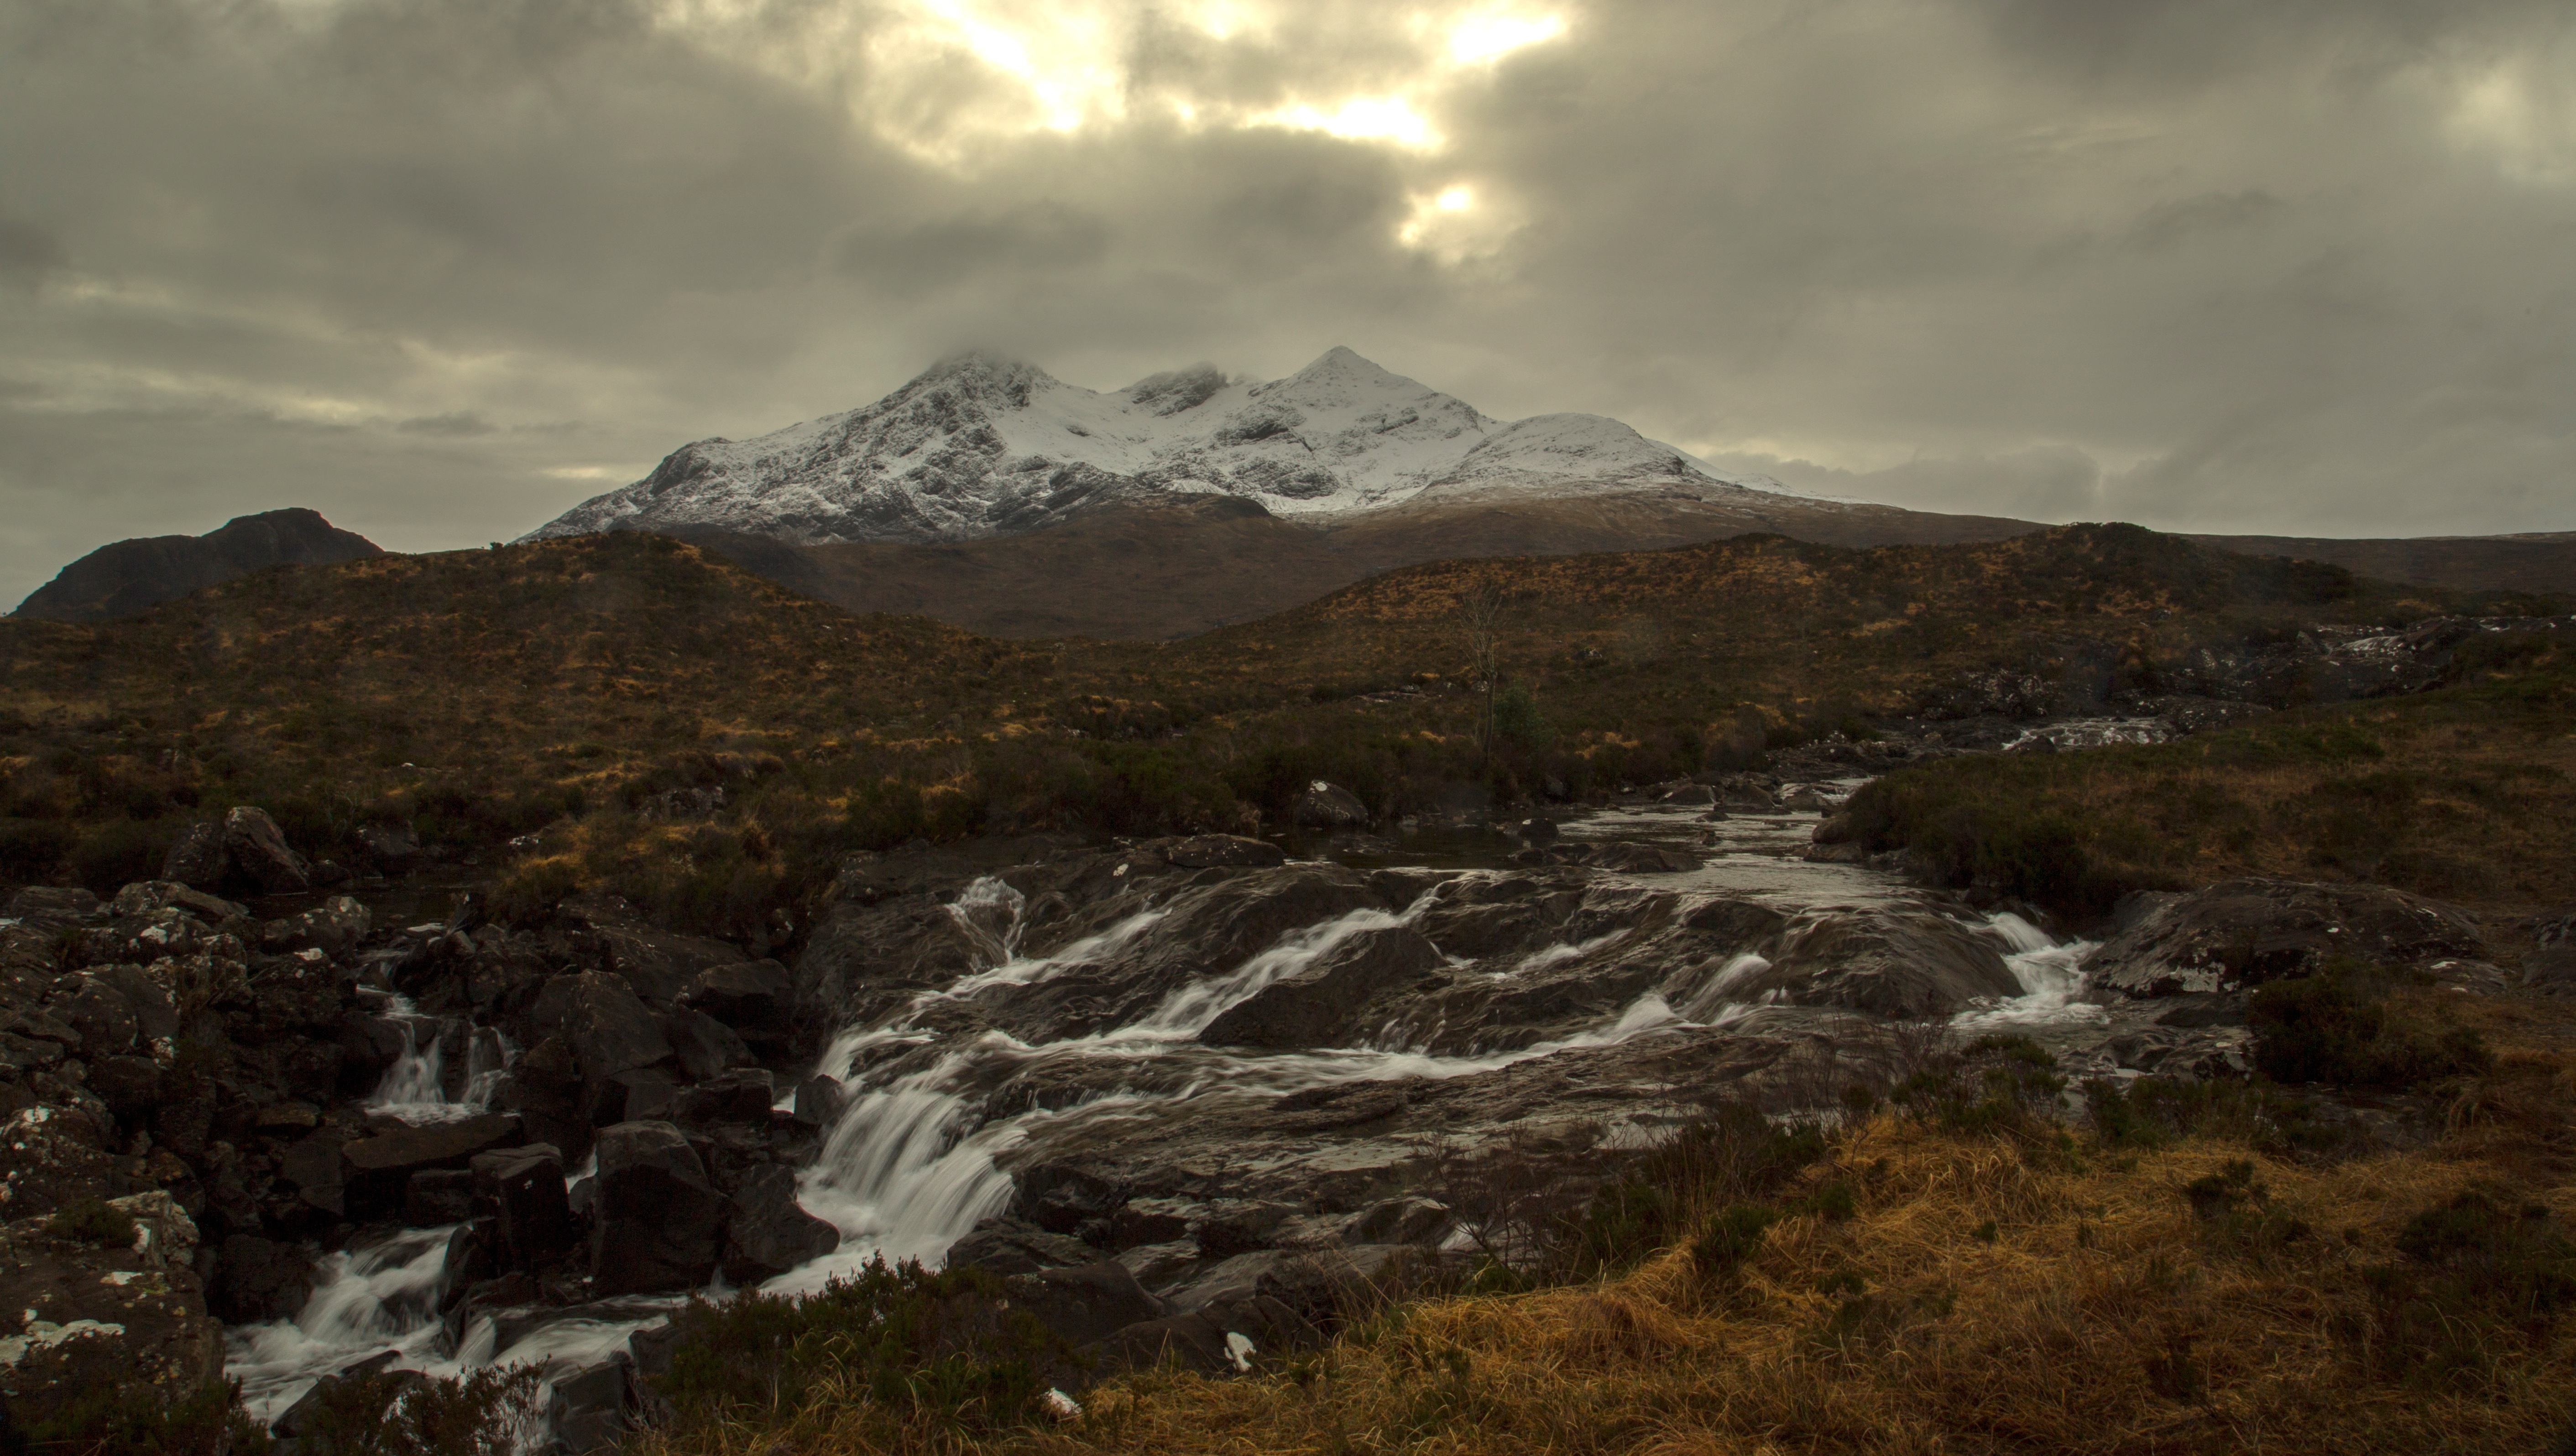
landscape, sea, coast, rock, wilderness, mountain, snow, cloud, hill, lake, valley, mountain range, weather, highland, ridge, summit, plateau, fell, loch, landform, geographical feature, atmospheric phenomenon, mountainous landforms, geological phenomenon